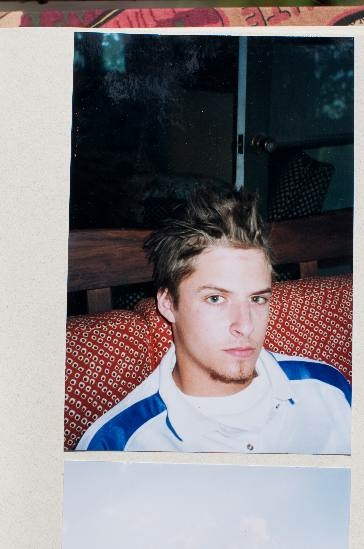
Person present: No